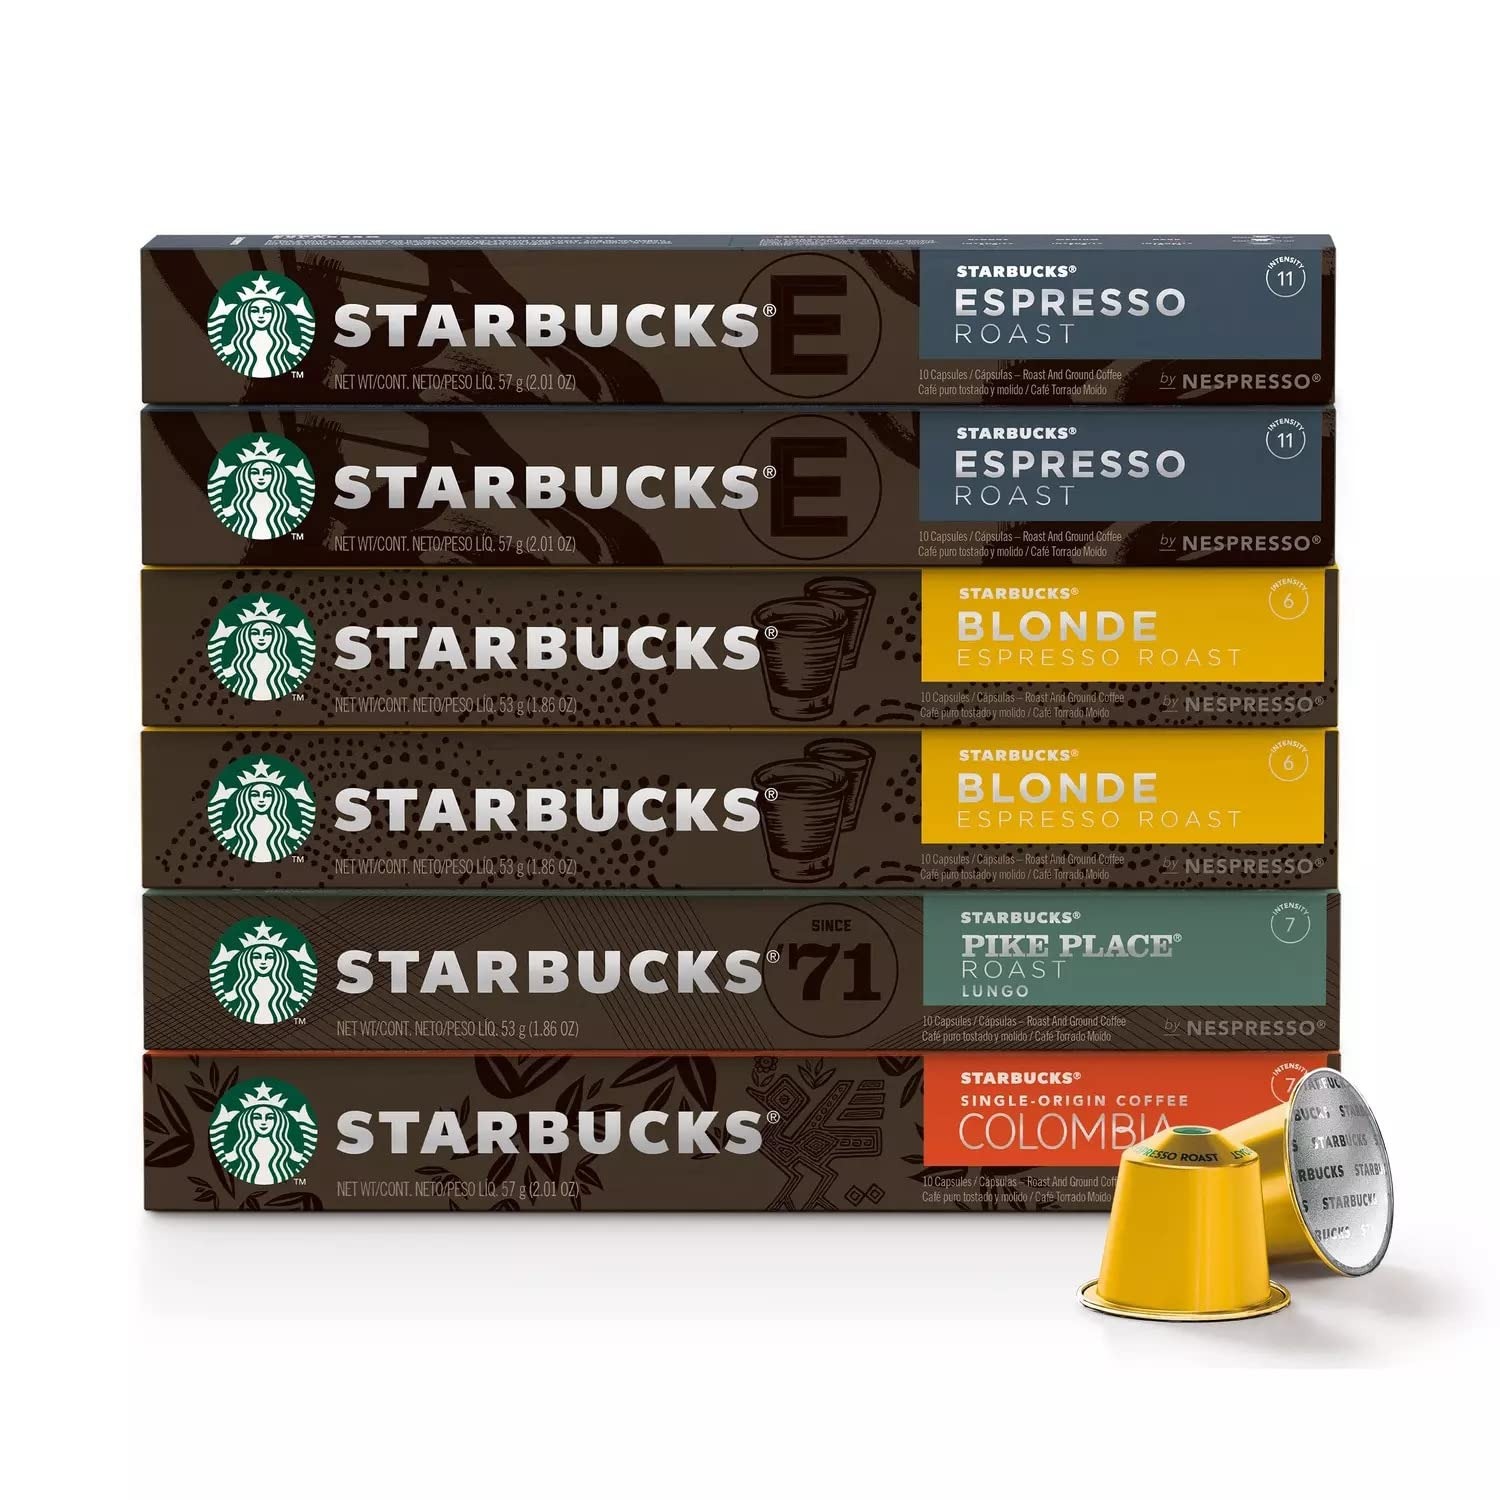
Item Name: Starbucks Nespresso Variety 60 pack
Bullet Point 1: Developed with Nespresso to work perfectly with original line Nespresso machines: Essenza Mini, Pixie, CitiZ, Expert, Lattissima, KitchenAid, Creatista
Bullet Point 2: Contains a range of roast intensities from Starbucks Blonde roasts (intensity level 6) to dark roasts (intensity level 11)
Bullet Point 3: These espresso capsules brew from 0.85, 1.35, or 3.7 ounces. Pop in the Nespresso Capsule and select the espresso, ristretto, or lungo brew size
Bullet Point 4: Package contains 6 boxes of 10 Starbucks Favorites Nespresso Capsules to make up to 60 cups
Bullet Point 5: This variety pack of Best Selling Favorites of Starbucks Nespresso roasts includes Starbucks Espresso Roast, Blonde Espresso Roast, Pike Place Roast, and Single-Origin Colombia
Value: 60.0
Unit: Count

Price: 59.95